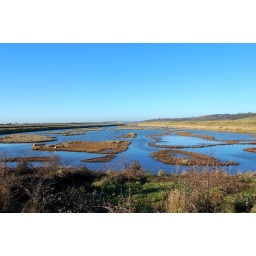
Two Tree Island. Almost tropical under a clear blue January sky.